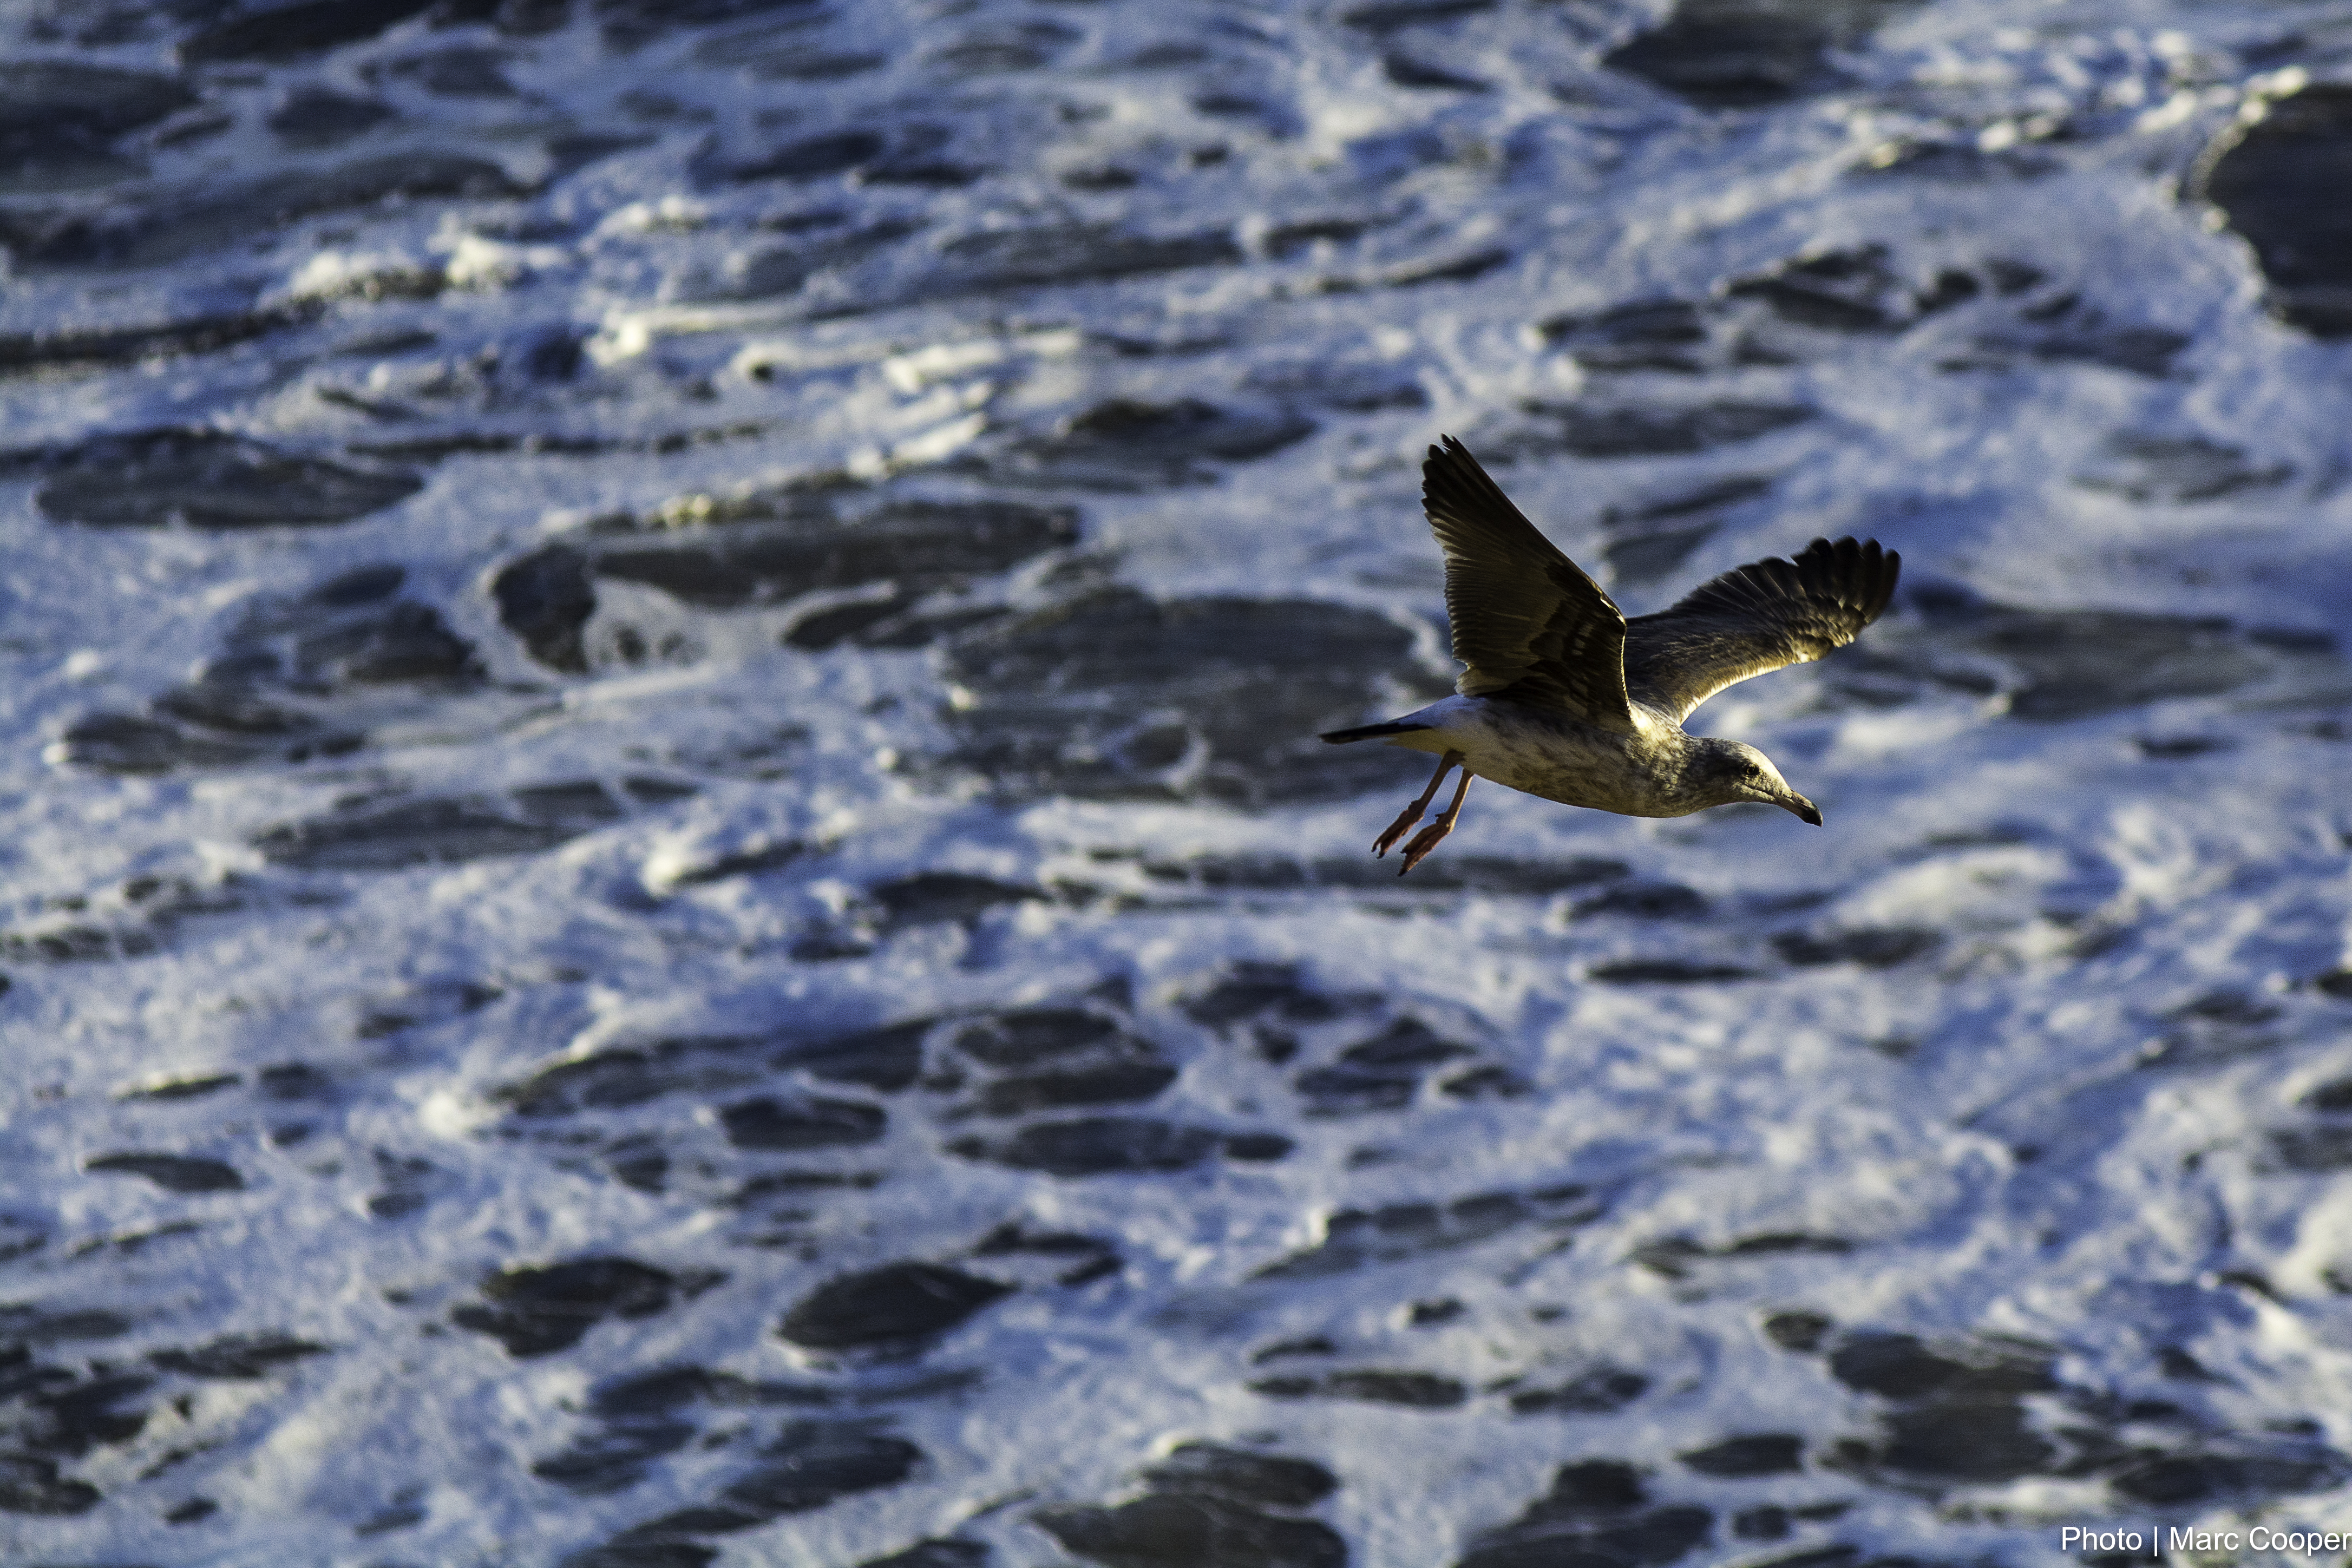
sea, water, bird, wave, birds, gulls, duck, seagulls, vertebrate, oceanbirds, rockybeaches, water bird, perching bird